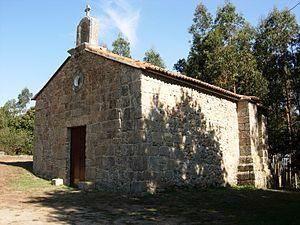
Culleredo est une commune de la province de La Corogne en Espagne située dans la communauté autonome de Galice. L'ornithologue Juan Lembeye y décède.